Demographics of Montreal

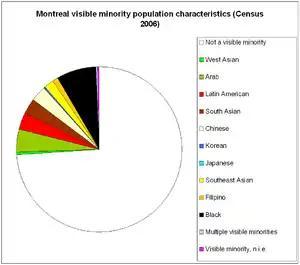
Pie chart showing Montreal's visible minority composition (data from Canada Census 2006).

According to the 2021 census, some 38.8% of the population of Montreal and 27.2% that of Metro Montreal, are members of a visible minority (non-white) group. Blacks (198,610 persons or 11.5%) contribute to the largest minority group, with Montreal having the 2nd highest number of black people in Canada after Toronto, as well as having the highest concentrations of black people amongst major Canadian cities. Other groups, such as Arabs (141,935 persons or 8.2%), South Asians (79,670 persons or 4.6%), Latin Americans (78,150 persons or 4.5%), and Chinese (56,935 persons or 3.3%) are also large in number. Visible minorities are defined by the Canadian Employment Equity Act as "persons, other than Aboriginals, who are non-Caucasian in race or non-white in colour."